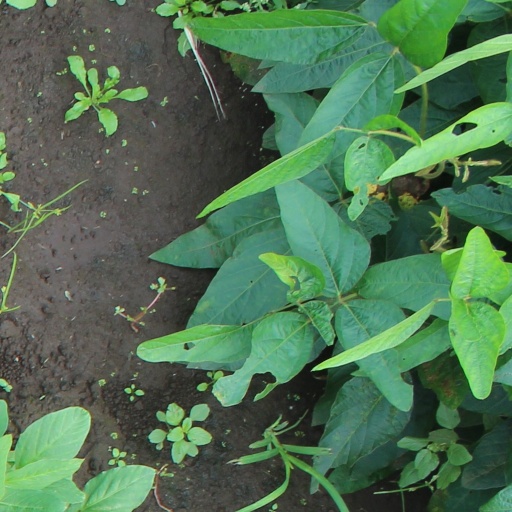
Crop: soybean